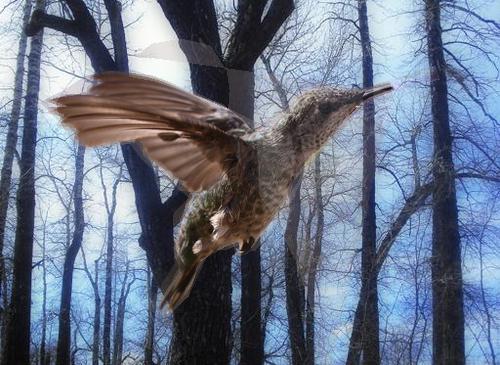
Bird species: Anna_Hummingbird
Bird type: landbird
Background: land